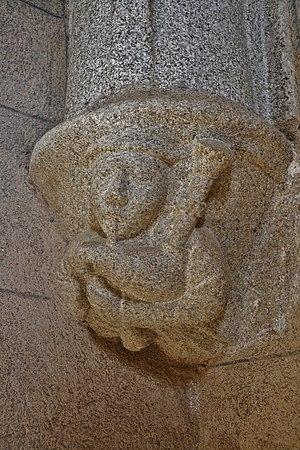
Joueur de cornemuse, détail de l'église du village martyr d'Oradour-sur-Glane (Haute-Vienne, France)
La musique limousine est la musique traditionnelle du territoire correspondant a minima à la province historique du Limousin, plus justement l'ancienne région administrative du même nom, et encore plus justement l'aire culturelle limousine fondée sur l'aire de locution traditionnelle de l'occitan limousin. Ce territoire correspond approximativement à l'essentiel de la région